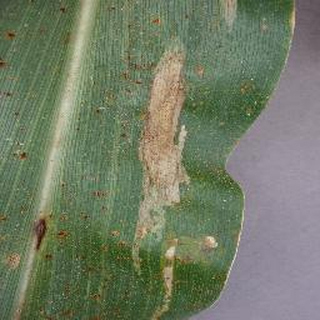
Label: corn_northern_leaf_blight